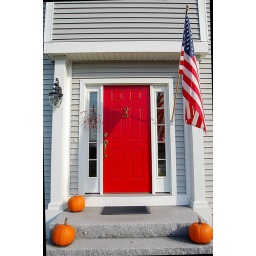
The only one in the neighborhood. The picture does it no justice. It's a red goddamn door